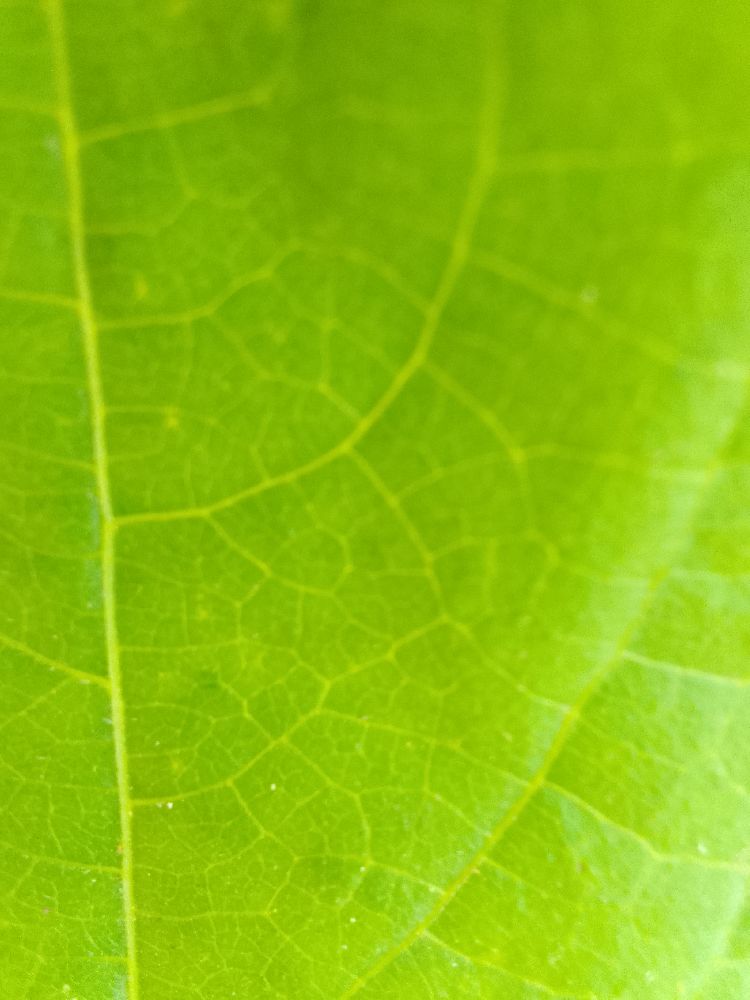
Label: healthy